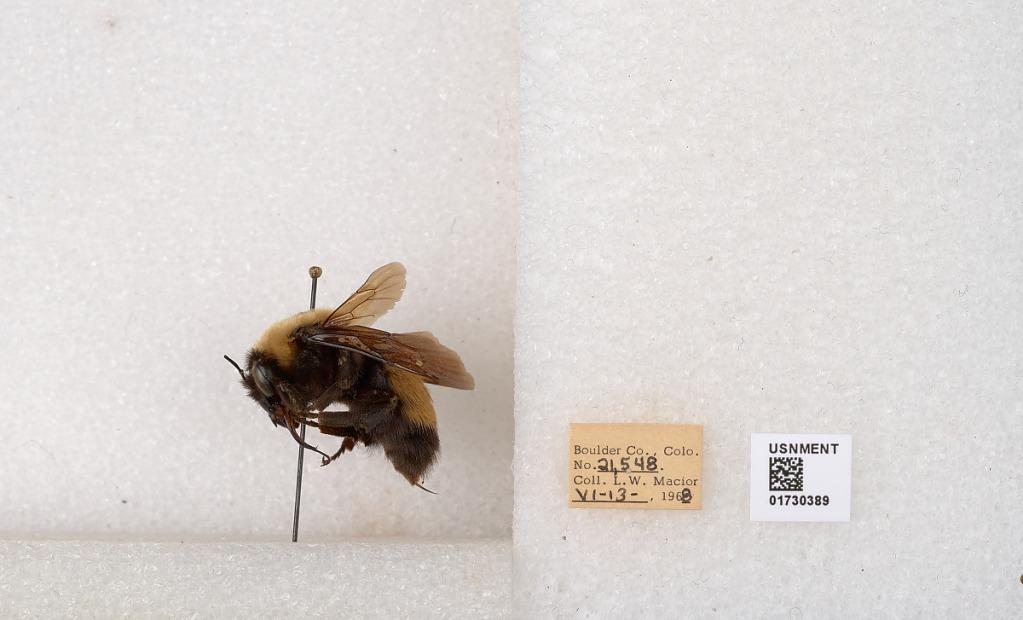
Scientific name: Bombus (Bombus) nevadensis Cresson